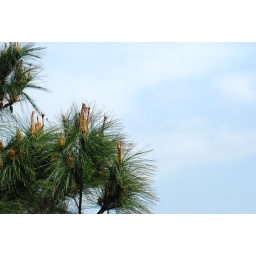
pine tree in my campus